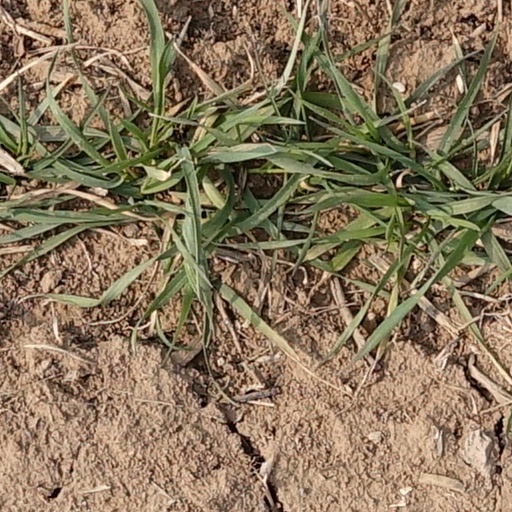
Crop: wheat